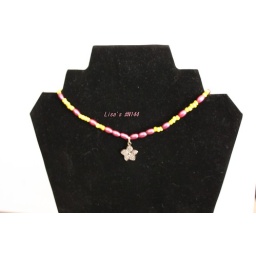
Length: 23 in Alloy flower pendant single strand seed bead necklaceColours: Acrylic purple oval with yellow seed beads